Larry R. Ellis

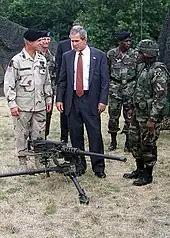
Ellis and U.S. President George W. Bush witness a demonstration of the M2 Browning machine gun in July 2002

Ellis' staff assignments included Deputy Chief of Staff for Operations and Plans; Assistant Deputy Chief of Staff for Personnel, Headquarters, Department of the Army; Assistant Chief of Staff, C3/J3/G3, United Nations Command/Combined Forces Command/United States Forces Korea/Eighth United States Army, South Korea; deputy director for Strategic Planning and Policy, Headquarters, United States Pacific Command, Hawaii; deputy director, Military Personnel Management, Office of the Deputy Chief of Staff for Personnel, Headquarters, Department of the Army; Force Structure Analyst and Chief, Manpower and Force Structure Division, Program Analysis and Evaluation Directorate, Office of Chief of Staff, Headquarters, Department of the Army; Staff Officer, Headquarter, United States Army Europe, Germany; Staff and Faculty, United States Military Academy, West Point; Battalion Staff Officer, 101st Airborne Division, Vietnam; and Battalion Operations Officer, 82d Airborne Division, Fort Bragg, North Carolina.